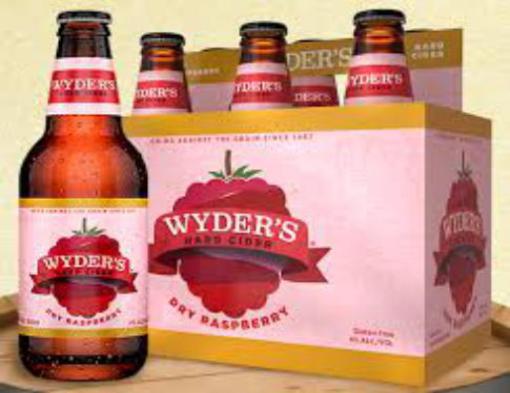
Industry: Food